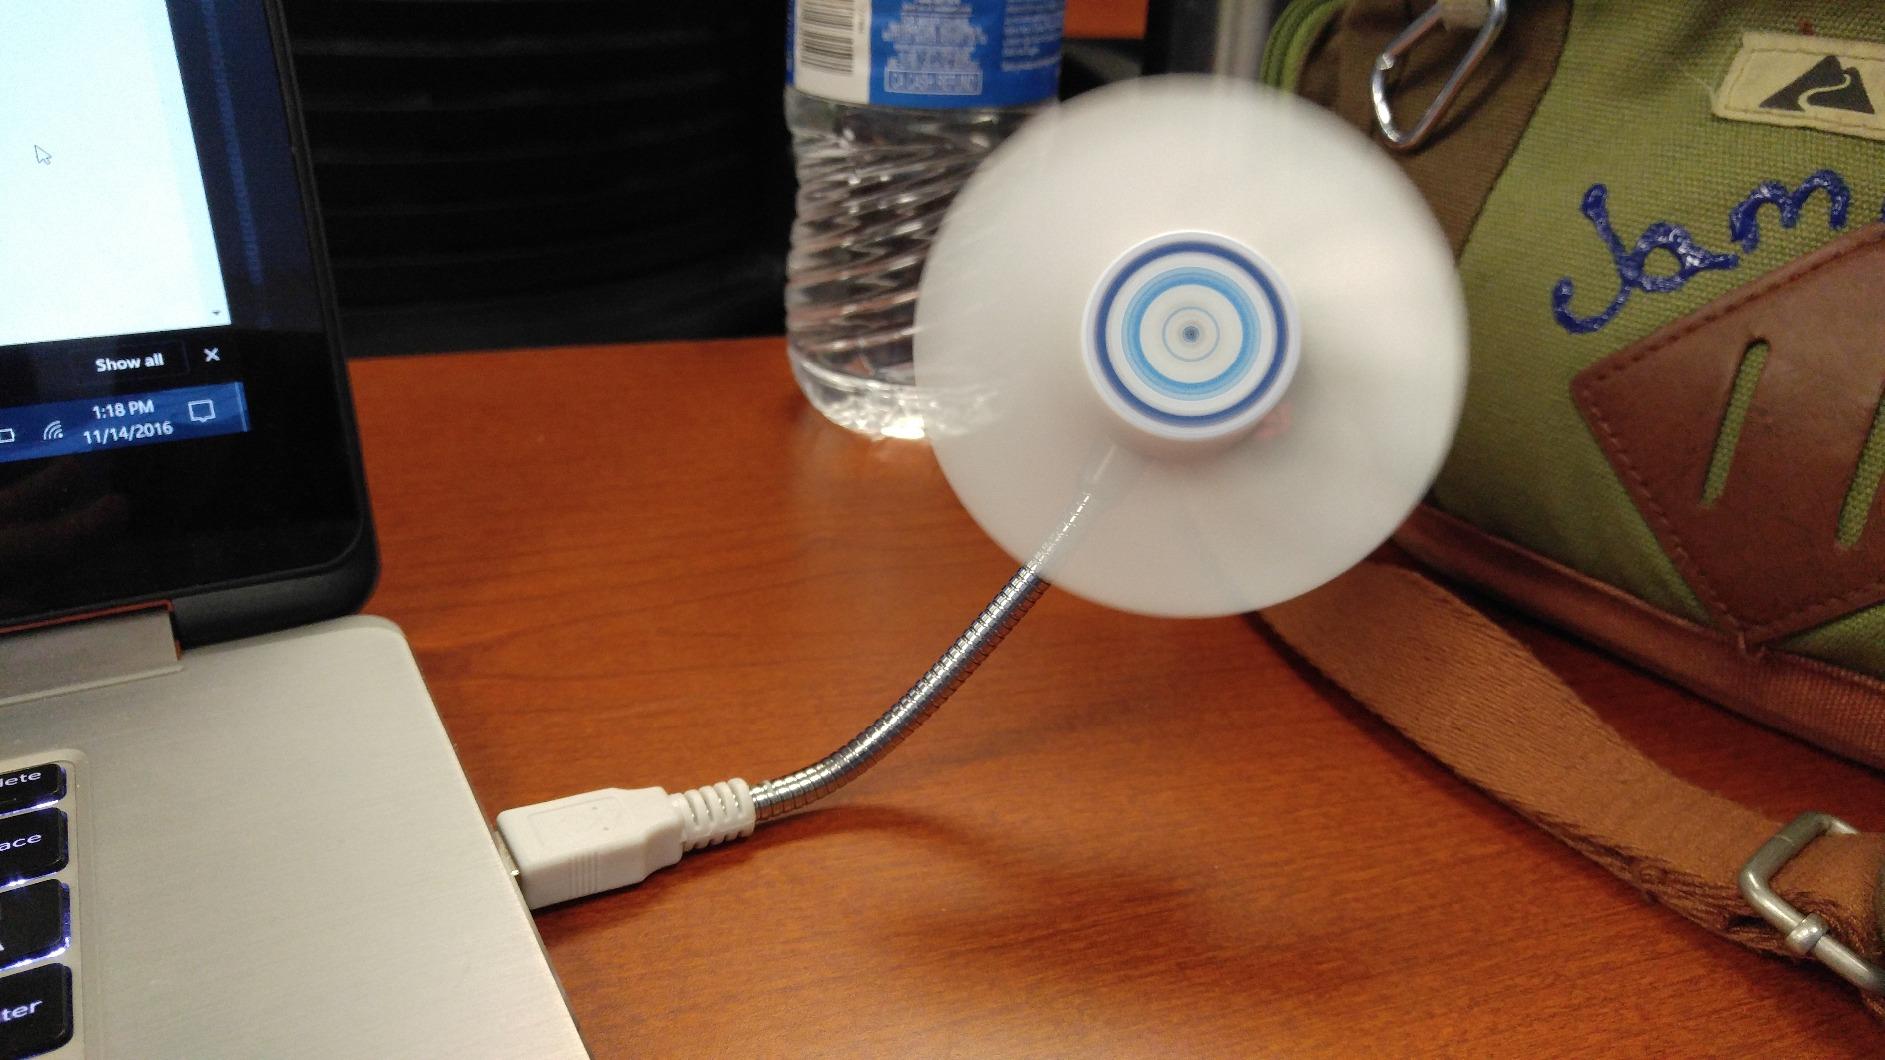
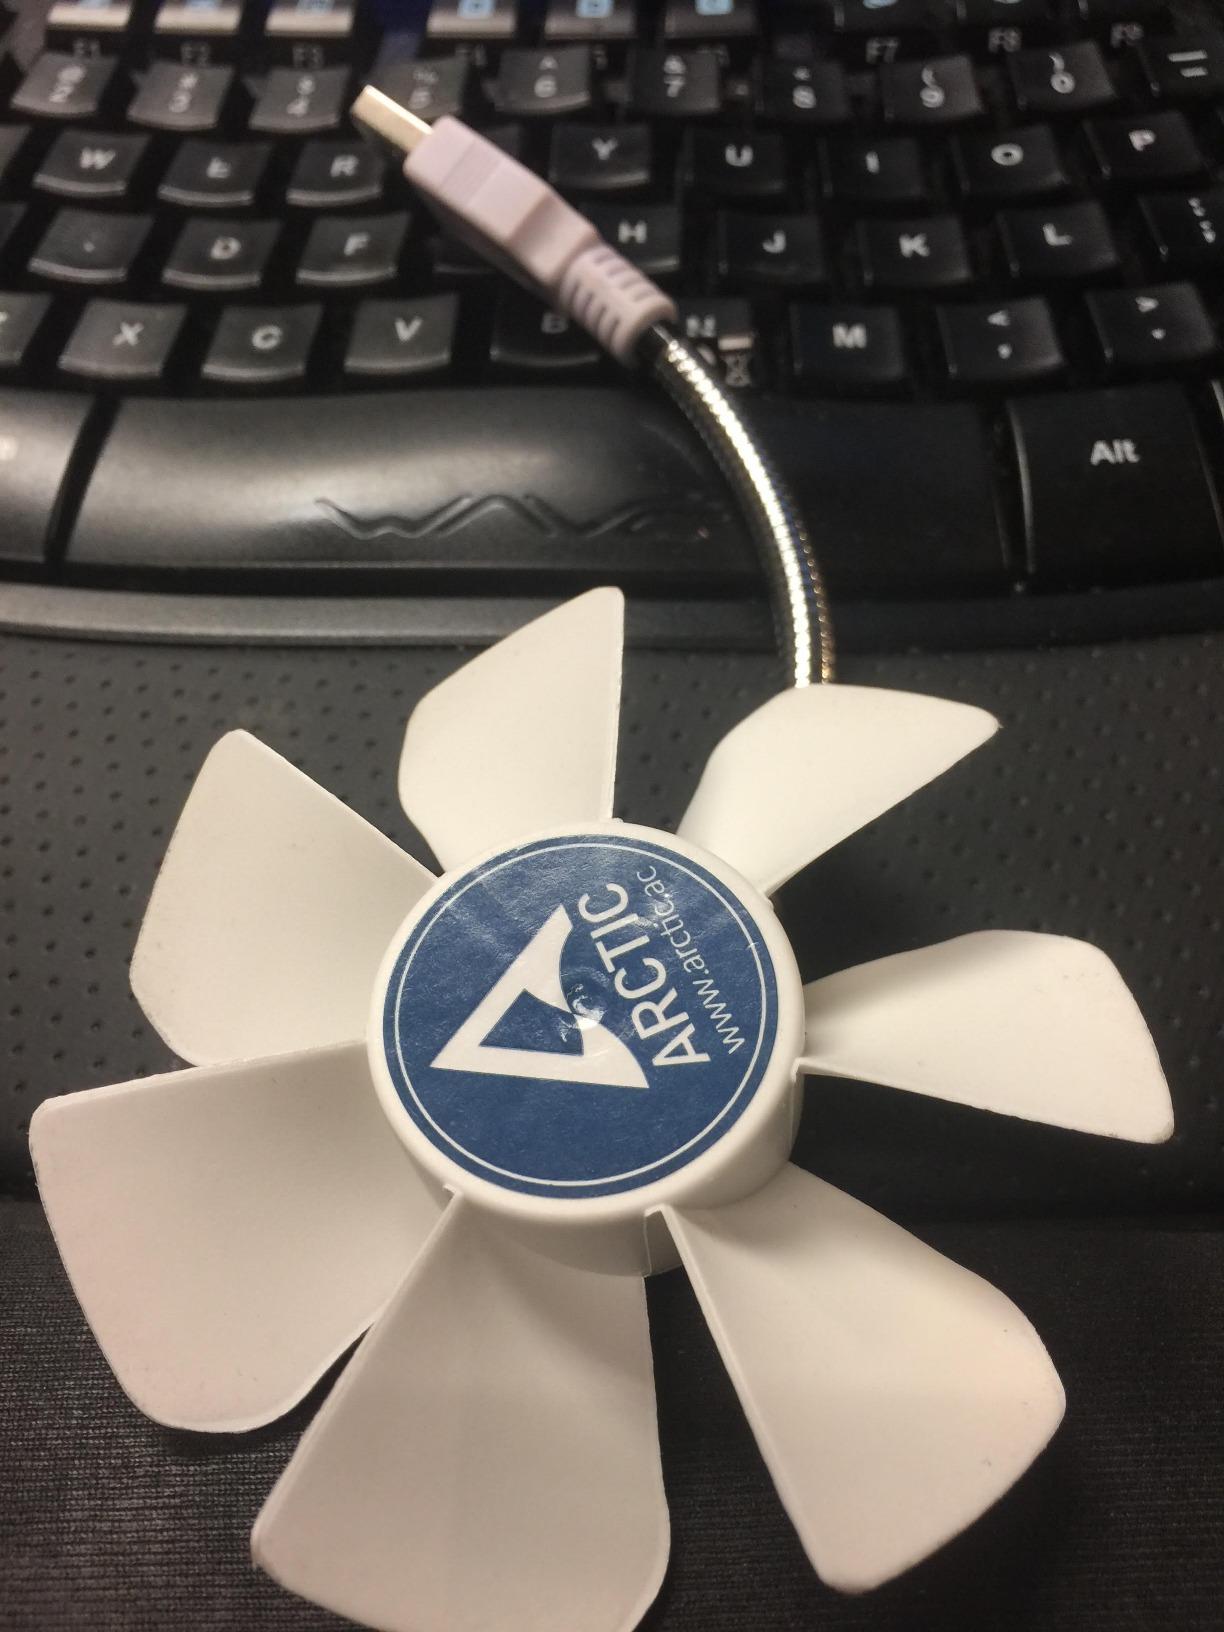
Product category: fan
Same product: yes